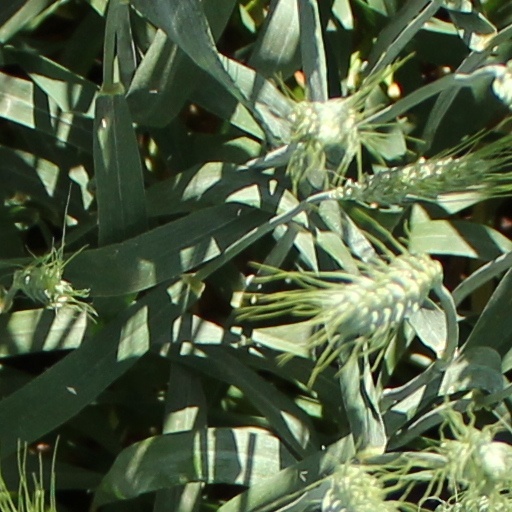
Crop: wheat